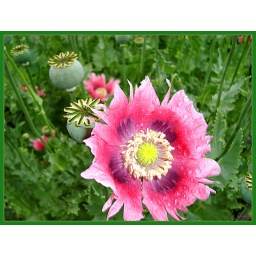
Thinking pink in a green world